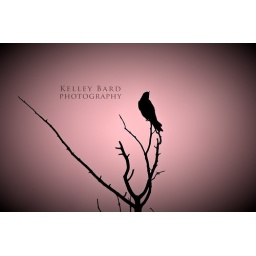
pink sky, black bird. can be done in other colors. Taken at Yellowstone National Park.